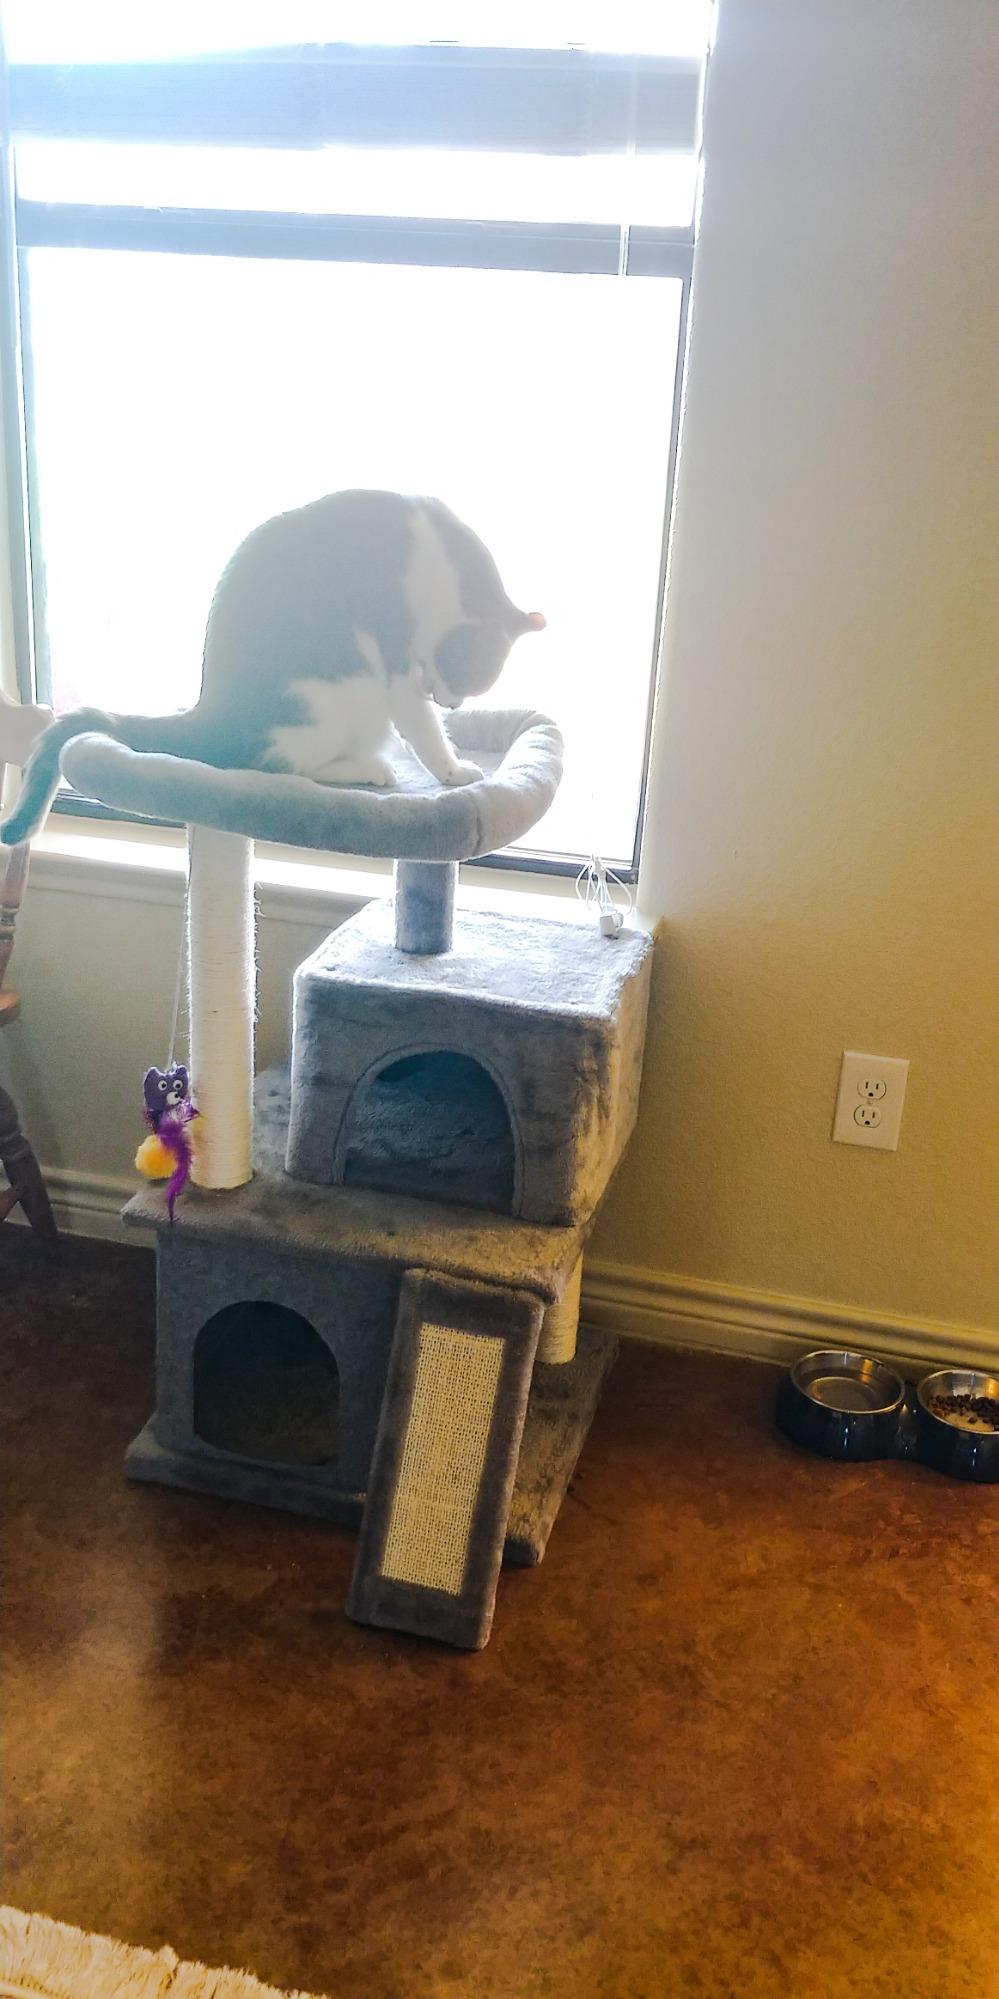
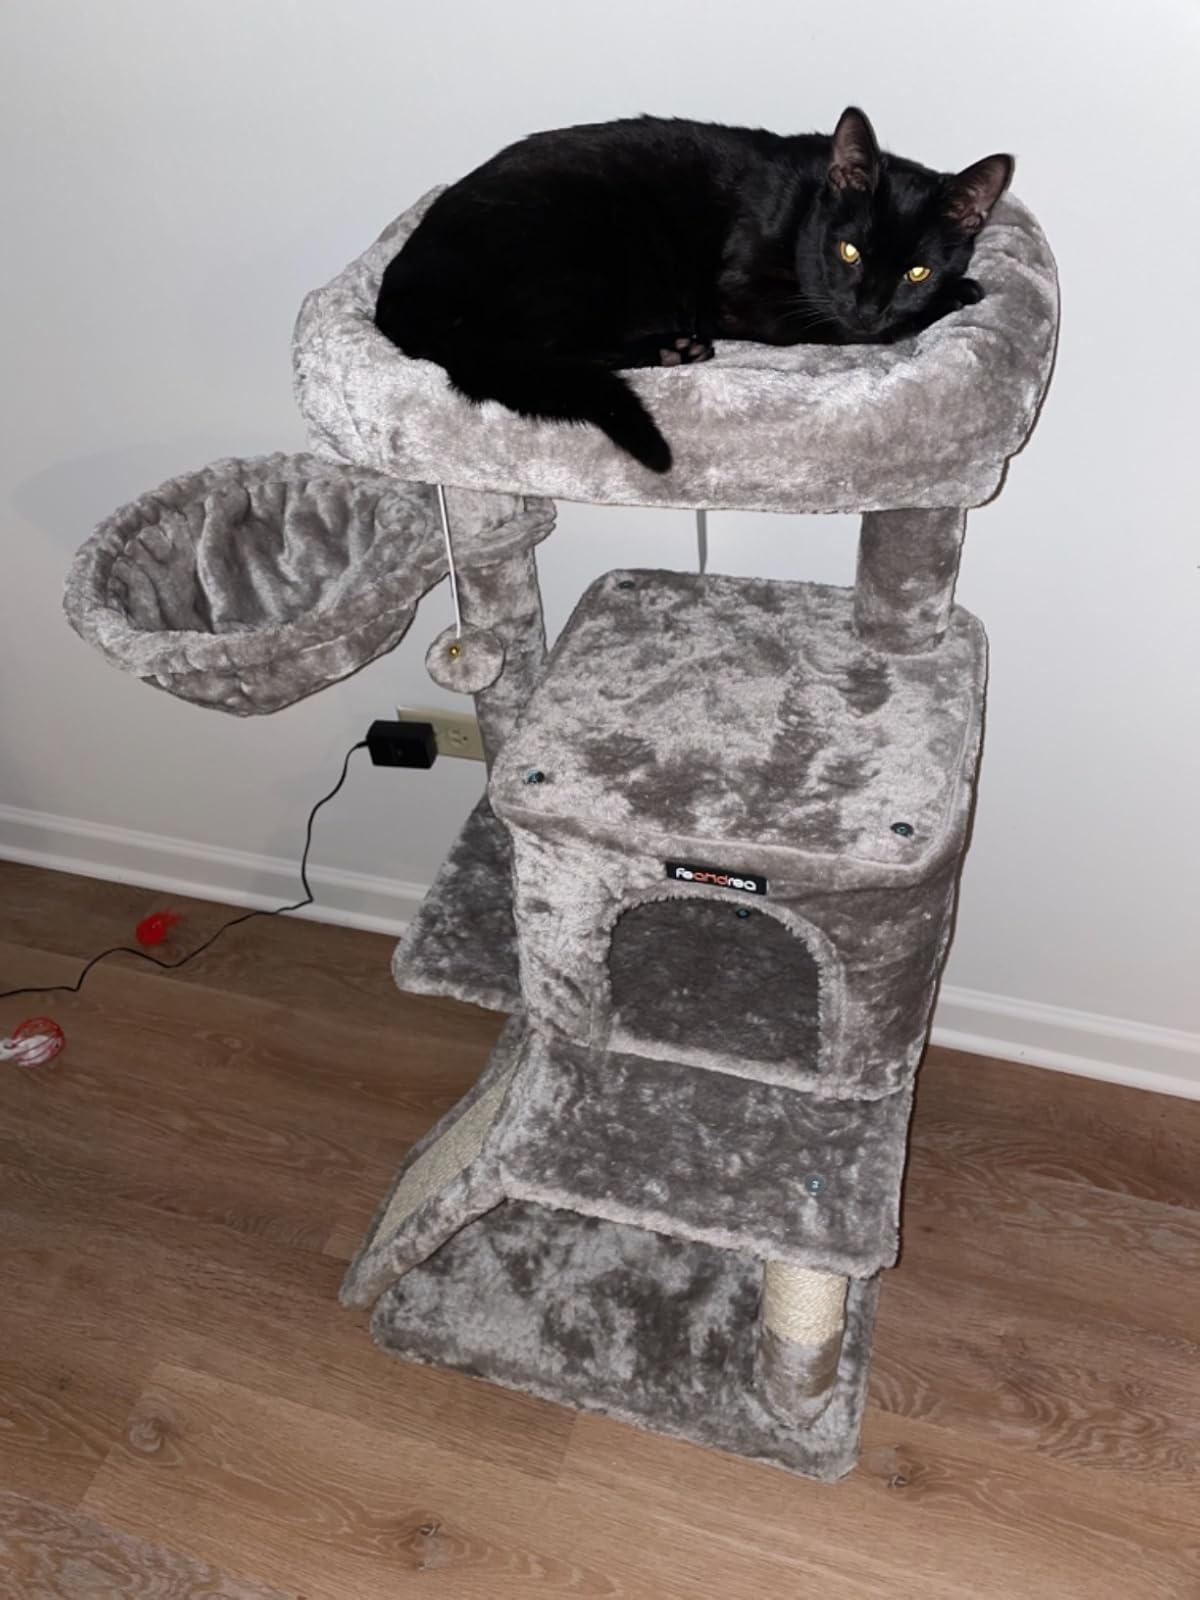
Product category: items_cat tree
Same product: no